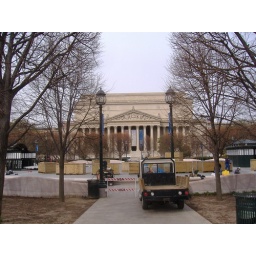
The rear of the National Archives building on the National Mall in Washington DC - during a road trip